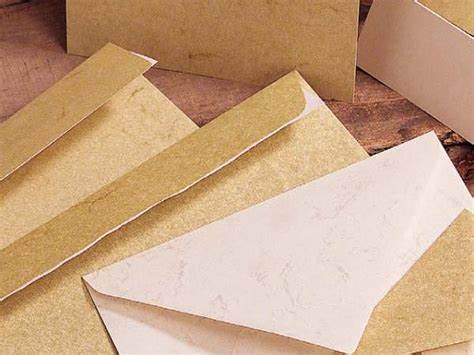
Waste category: paper